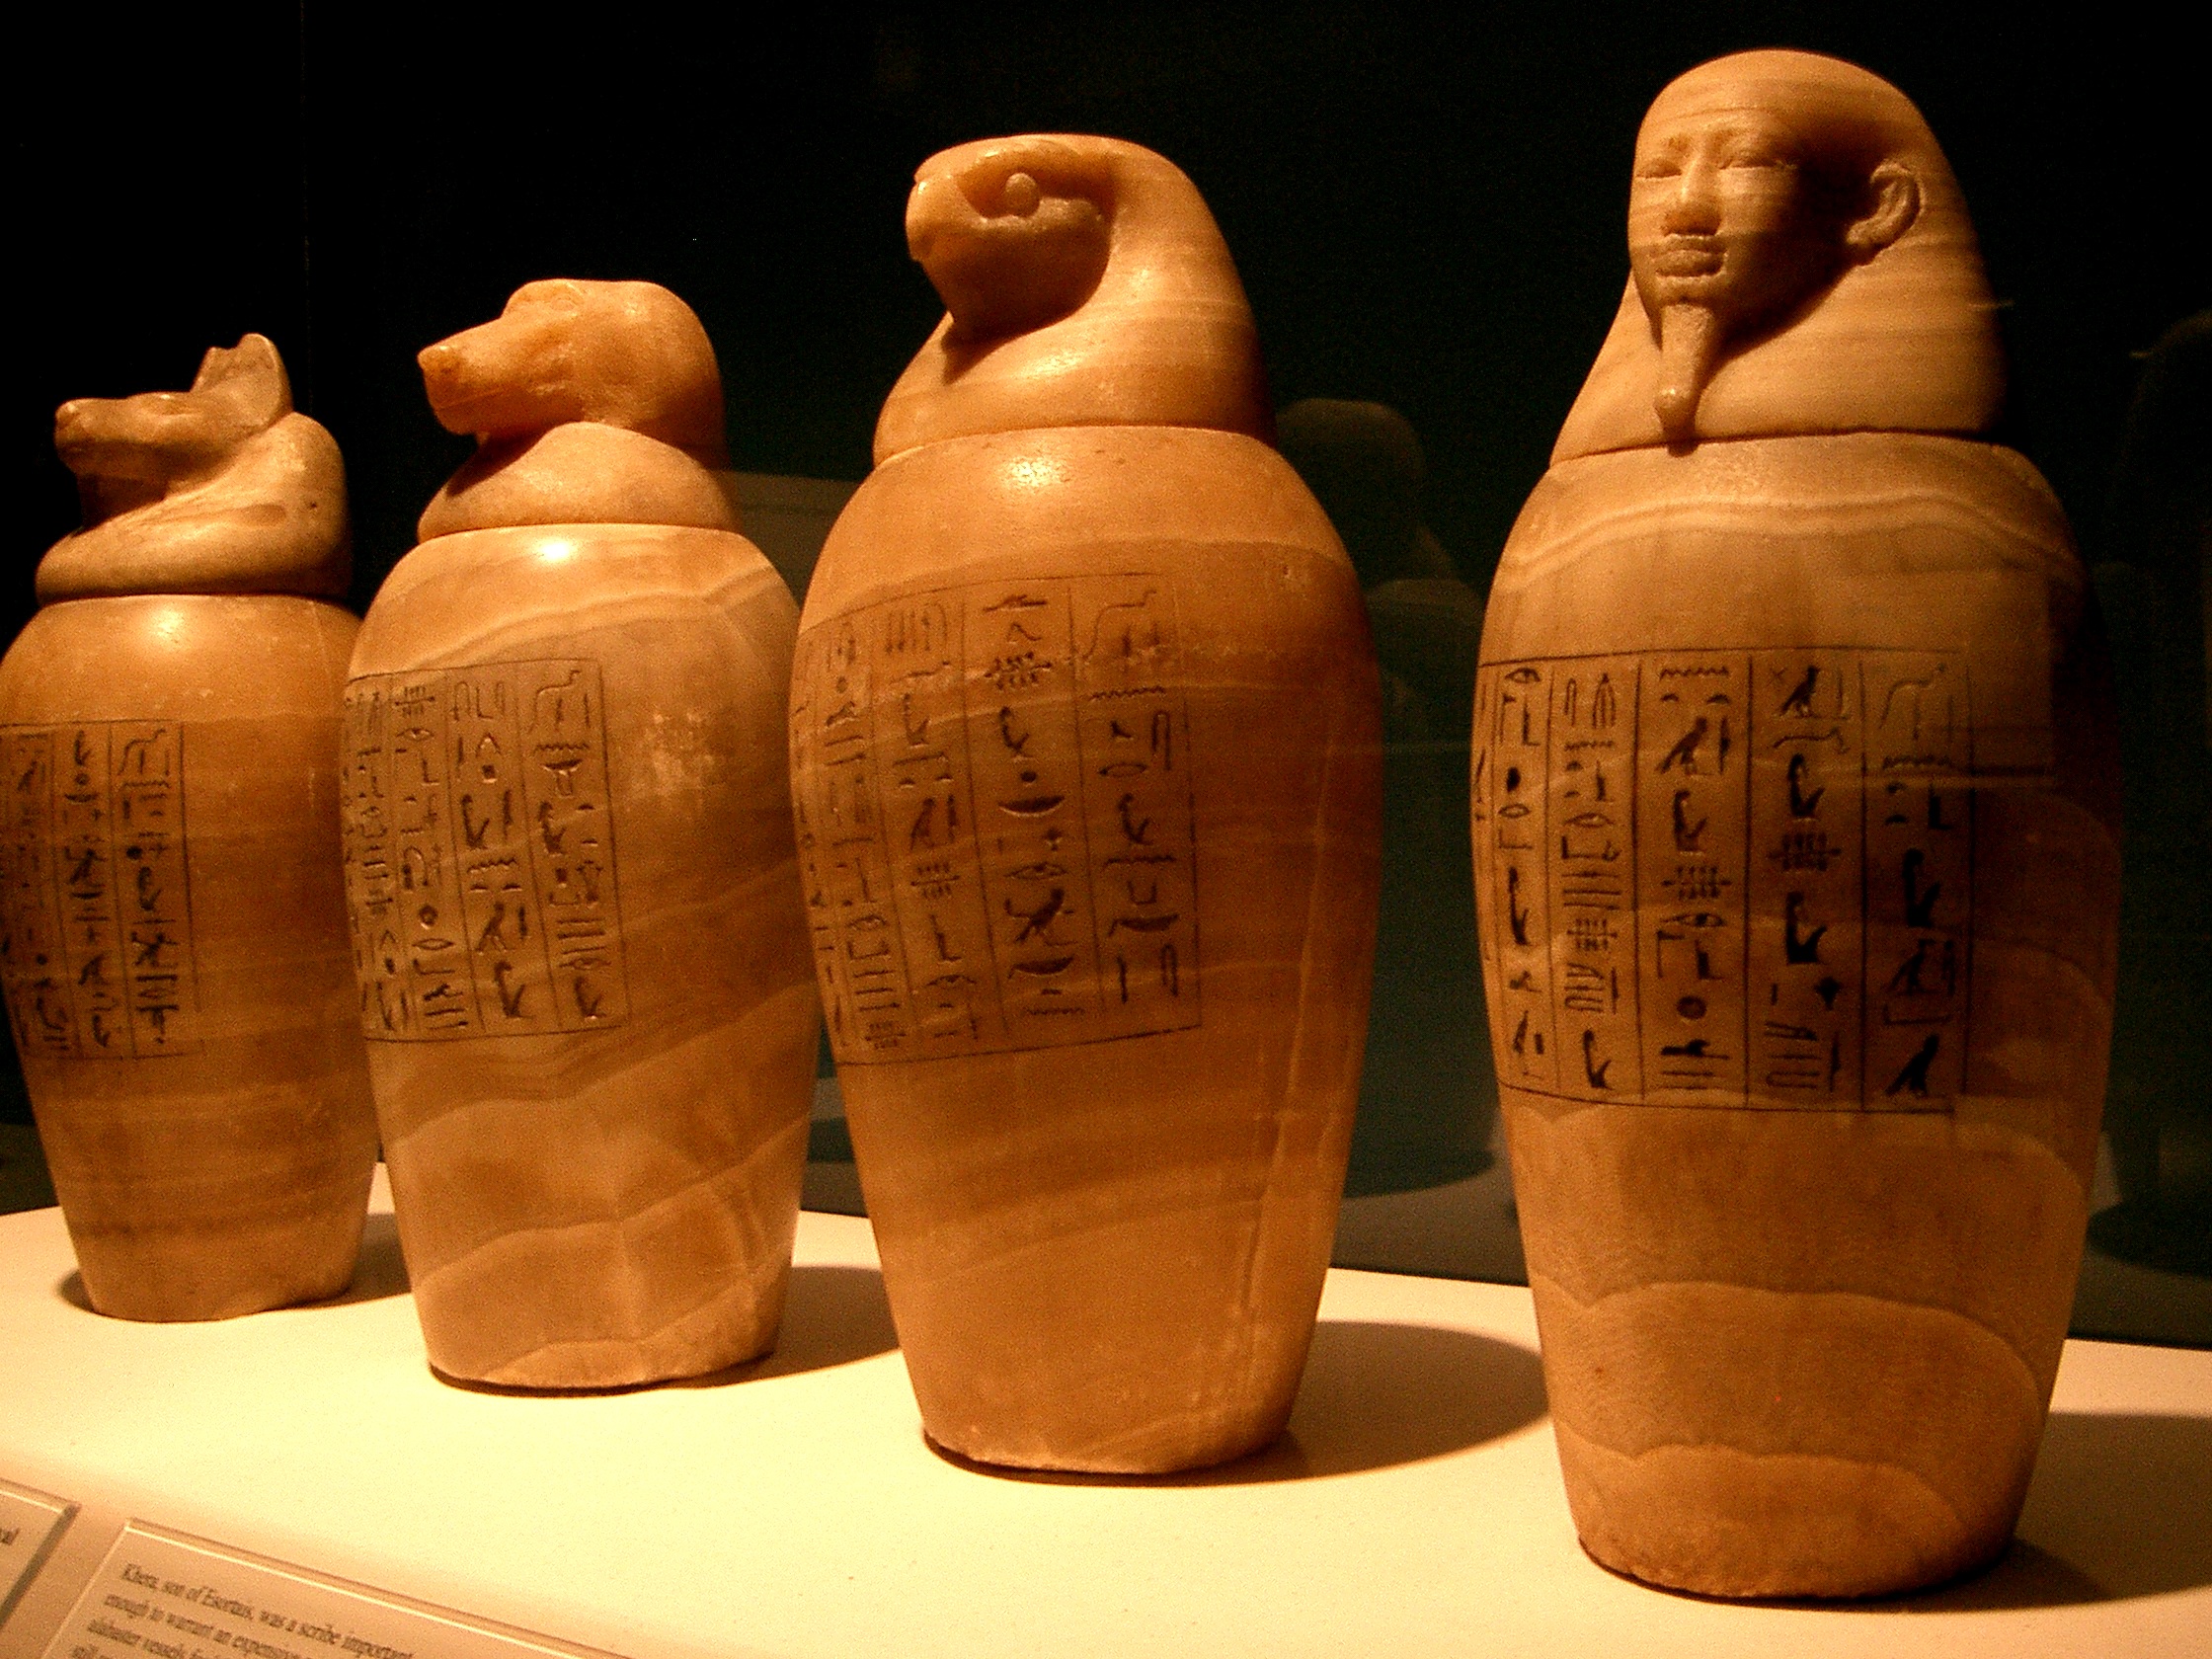
museum, ceramic, bottle, pottery, material, egypt, art, exhibit, carving, egyptian, pharaoh, mummy, anubis, man made object, ancient history, horus, organs, drinkware, canopic jars, embalm